Nikolai Chukmaldin

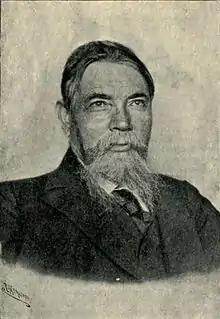
The last photo of Chukmaldin taken by his daughter Nadezhda

Nikolai Martemjanovich Chukmaldin (1836–1901) was a Russian merchant, author, enlightener and philanthropist.